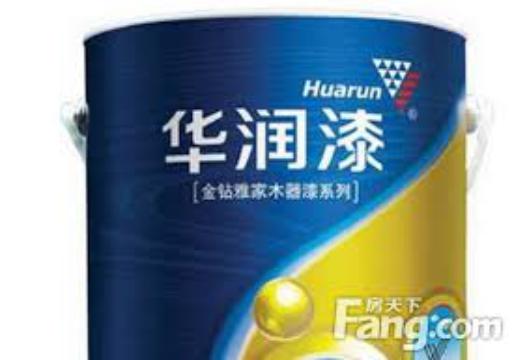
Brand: huarun
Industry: Others